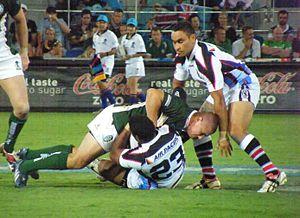
Le rugby à XIII, appelé rugby league dans les pays anglophones, est un sport collectif opposant deux équipes de treize joueurs qui se disputent un ballon ovale dans un stade. L'objectif est de marquer plus de points que son adversaire, soit à la main en marquant des essais, soit au pied en marquant des pénalités ou des transformations.